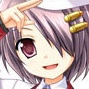
Portrait style: Anime Portrait